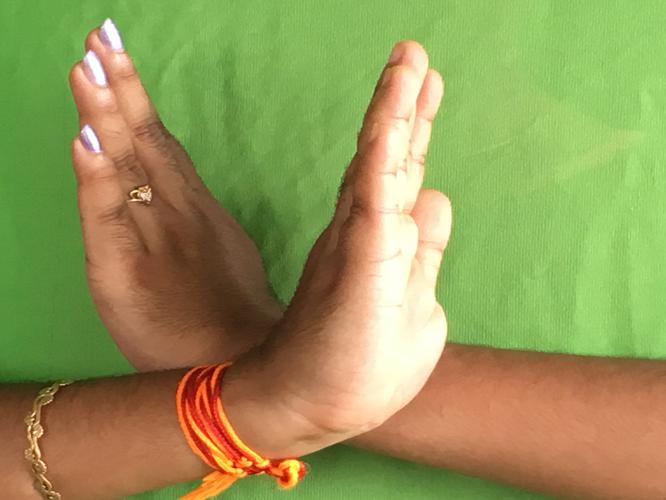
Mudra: Swastikam
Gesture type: double_hand